Albourne

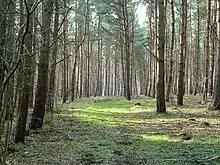
Shaves Wood

The Cutler's Brook is a tributary of the River Adur that rises near Clayton. It passes through Hurstpierpoint, south of Albourne and north of Henfield, joining the Adur at Betley Bridge. The English public only have access to 3% of their streams, but breaking the mould the Cutler's Brook through Albourne to Hurstpierpoint, has good bank side access. It is an alder-lined stream that was originally called he 'Alor (Alder) burna (bourne)' and gave the parish its name.